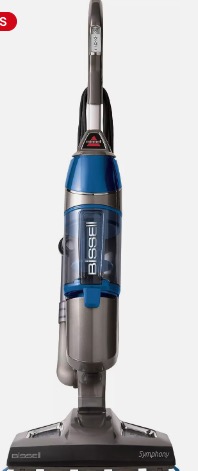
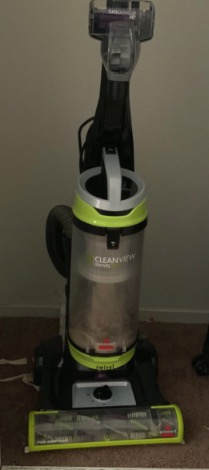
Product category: items_vacuum
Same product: no